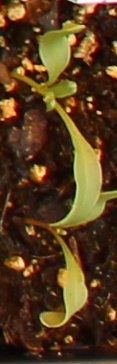
Label: Sugar beet